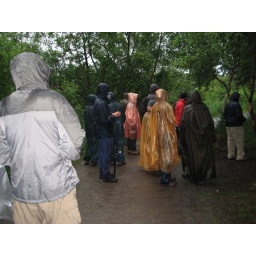
A bear near the bridge caused a bear Jam